Alva Belmont

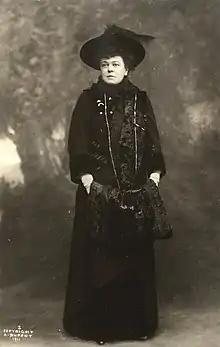
Alva E. Belmont in 1911

The Congressional Union for Woman Suffrage (CU), originally led by Alice Paul and Lucy Burns, separated from the NAWSA in 1913. At the same time, Belmont was funding Laura Clay's Southern States Woman's Suffrage Conference in Kentucky, because of her Alabama roots. Belmont then merged the Political Equality League into the CU. Now committed to securing the passage of the 19th Amendment, she convened a "Conference of Great Women" at Marble House in the summer of 1914. Belmont's daughter Consuelo, who promoted suffrage and prison reform in England, addressed the gathering, which was followed by the CU's first national meeting. Belmont served on the executive committee of the CU from 1914 to 1916.